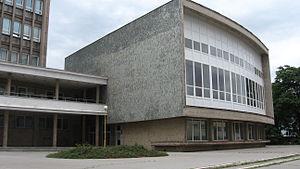
L'Université technique de Košice est un établissement public slovaque d'enseignement technologique supérieur et de recherche. C'est l'une des principales universités techniques de Slovaquie et la principale de la ville de Košice.
Košice, appelée parfois Cassovie en français sur la base du nom latin Cassovia, est la deuxième ville de Slovaquie par sa population et était la cinquième de l'ancienne Tchécoslovaquie.